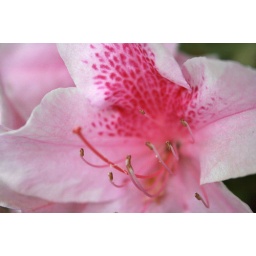
Everything is in bloom and my car has a nice yellow film of pollen coating it... spring is here.